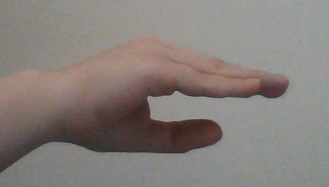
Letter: jeem